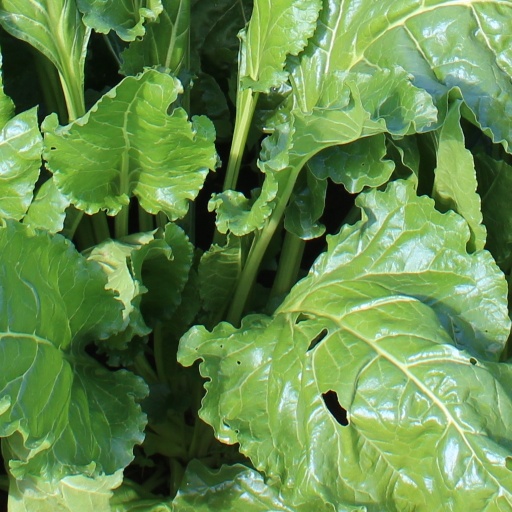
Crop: sugar beet